Charlotte Munck (nurse)

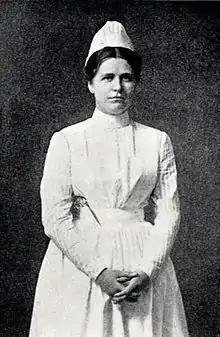
Charolotte Munck

Laura Charlotte Munck (1876–1932) was a pioneering Danish nurse who is remembered for her influential role in The Danish Nurses' Organization, a trade union, and for her contributions to nurses training in Denmark, especially the training programme she established at Bispebjerg Hospital in 1913.